Egmont Key Light

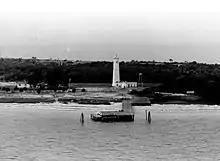
Egmont Key Lighthouse without lantern, U.S. Coast Guard Archive

At the start of the Spanish–American War, Fort Dade (named for Major Francis L. Dade, who was killed in a battle in the Second Seminole War) was established on Egmont Key to protect Tampa Bay from a Spanish attack. It consisted of several coastal artillery batteries protecting the main ship channel into Tampa Bay, as well as a secondary channel to the south of the island. A hospital at Fort Dade was used to quarantine all American soldiers returning from Cuba for ten days. During World War I Fort Dade was used as a training center for National Guard Coast Artillery Units. The fort was deactivated in 1921. Egmont Key was put to military use again during World War II, as a harbor patrol station and an ammunition storage facility.